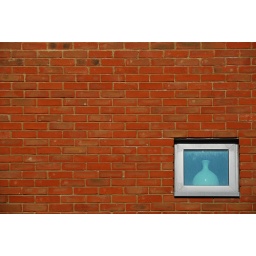
vase in the window in the wall